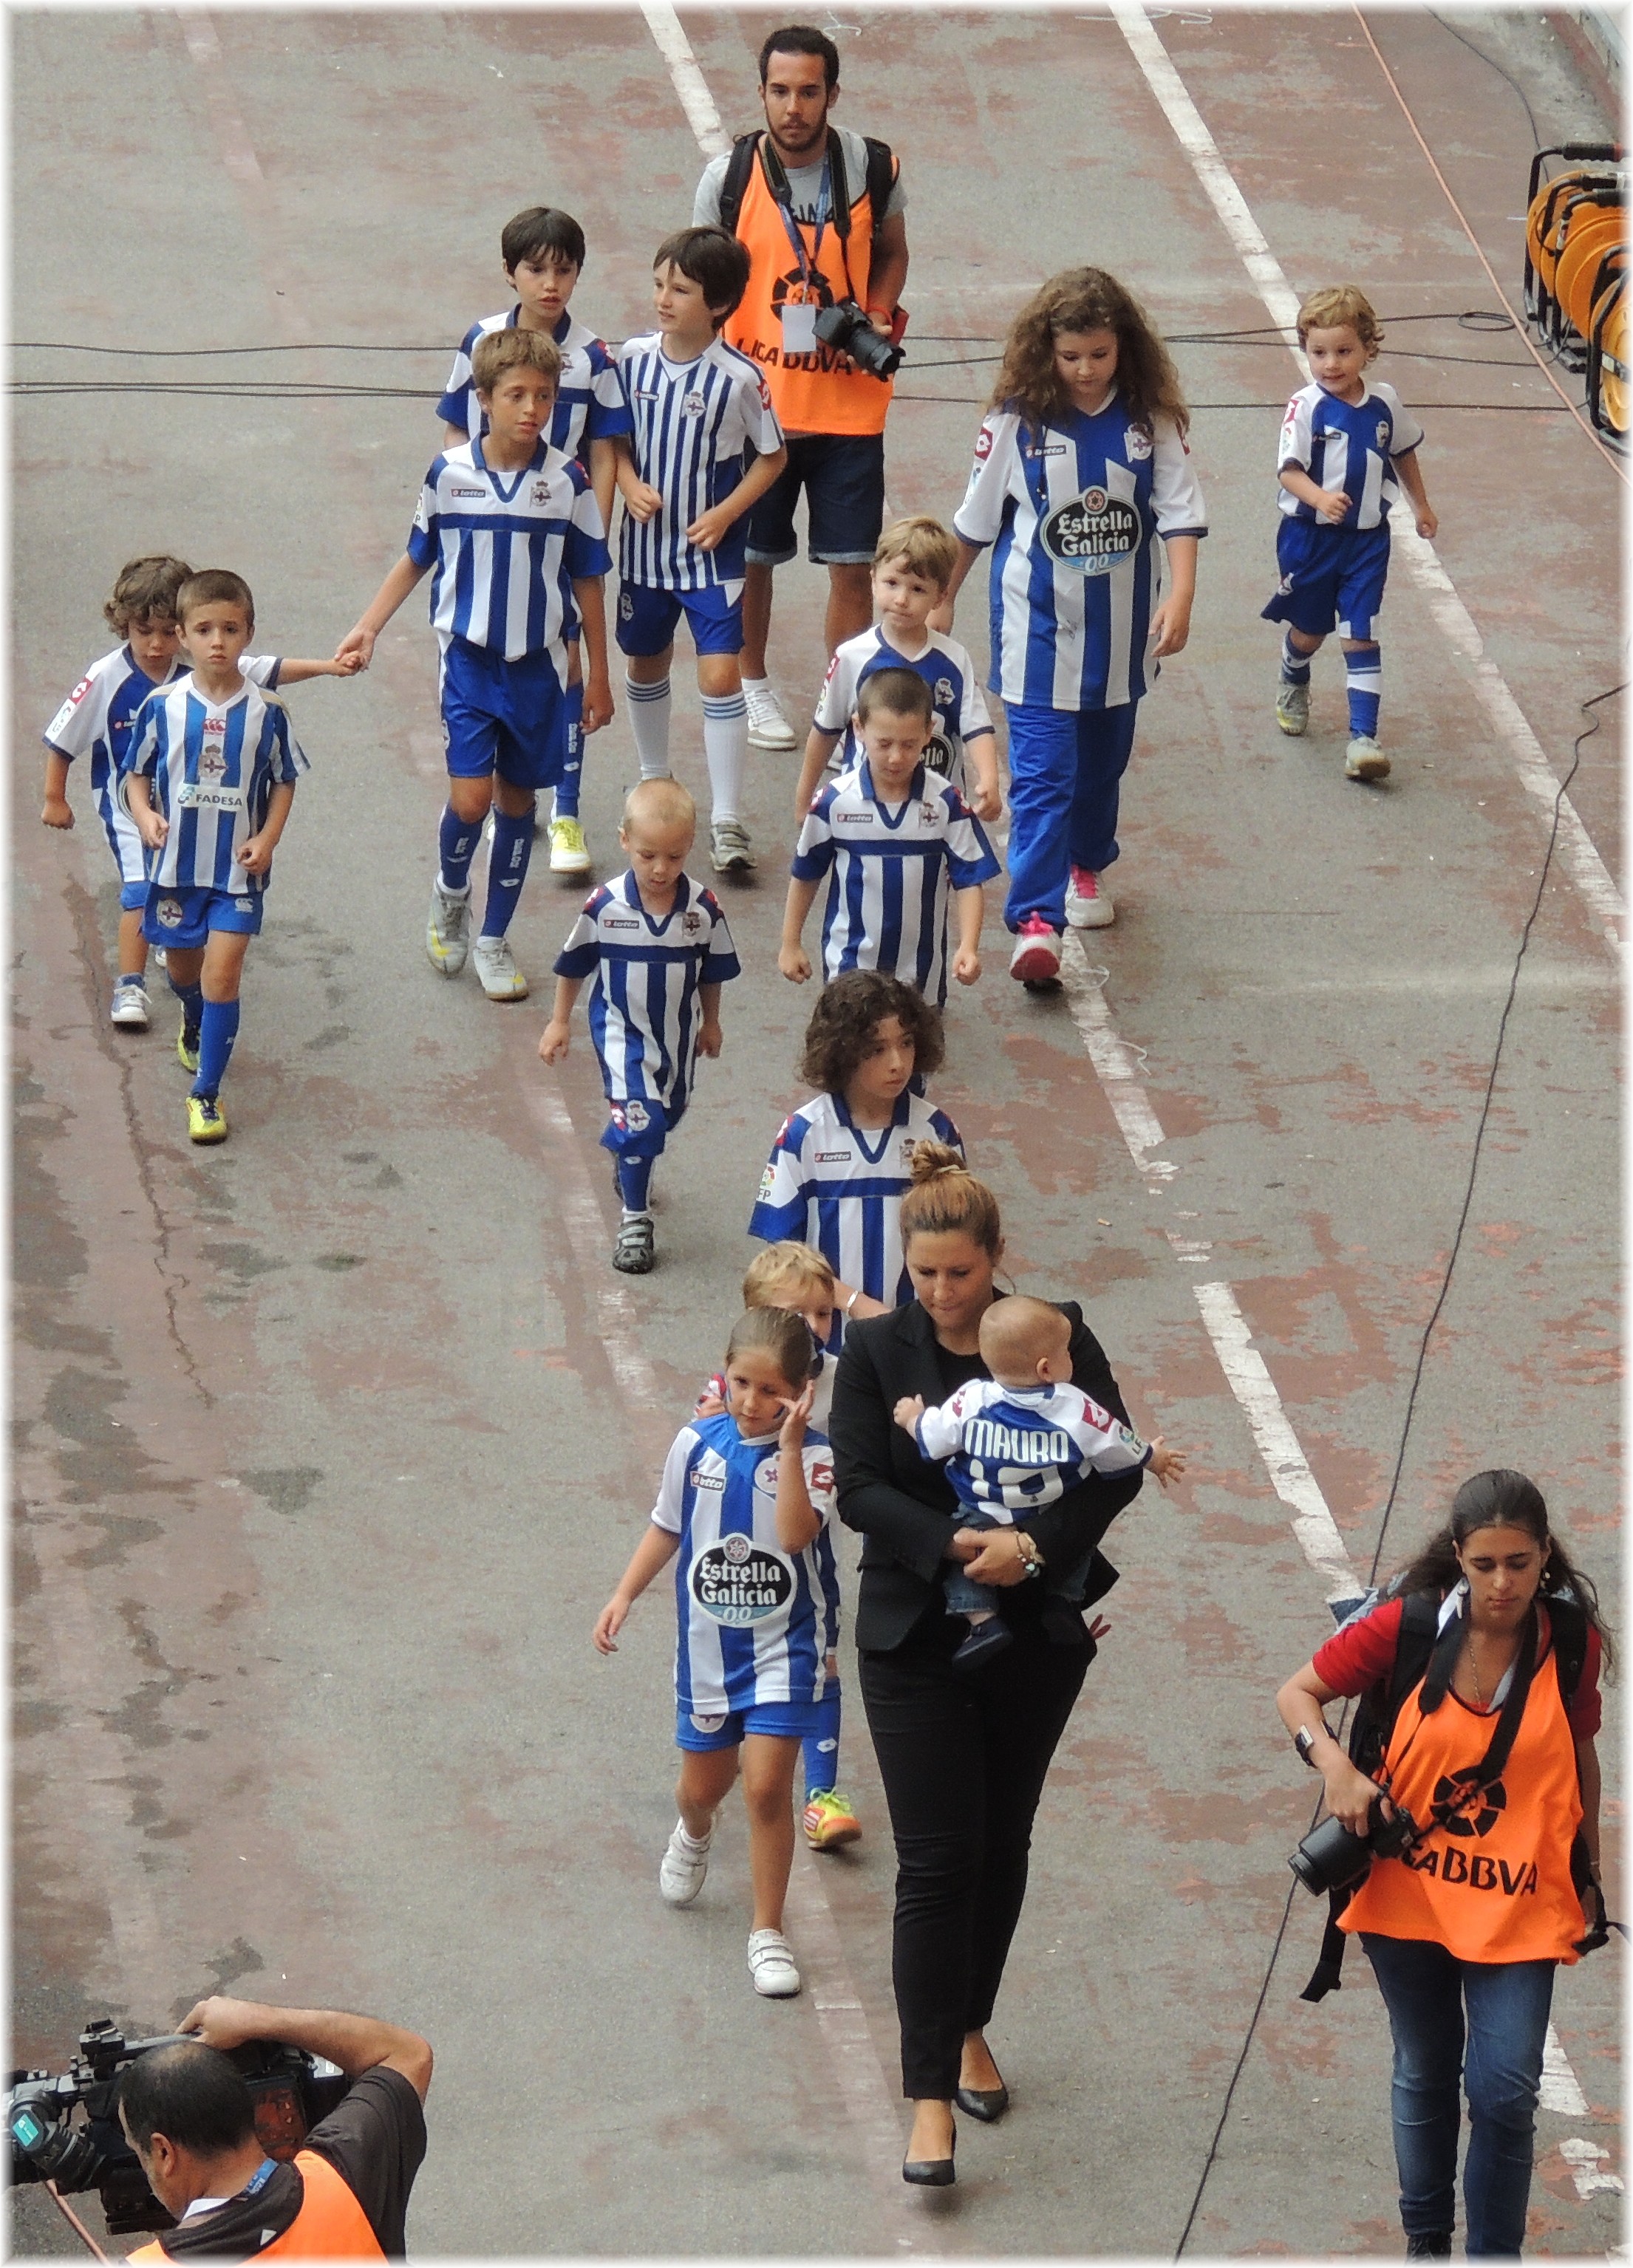
bicycle, vehicle, cycling, team, sports, mygearandme, endurance, thegalaxy, cycle sport, bicycle racing, endurance sports, duathlon